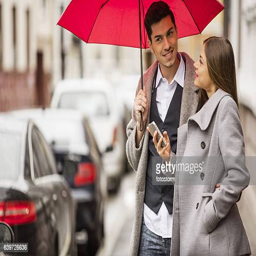
young couple standing on the street with mobile device